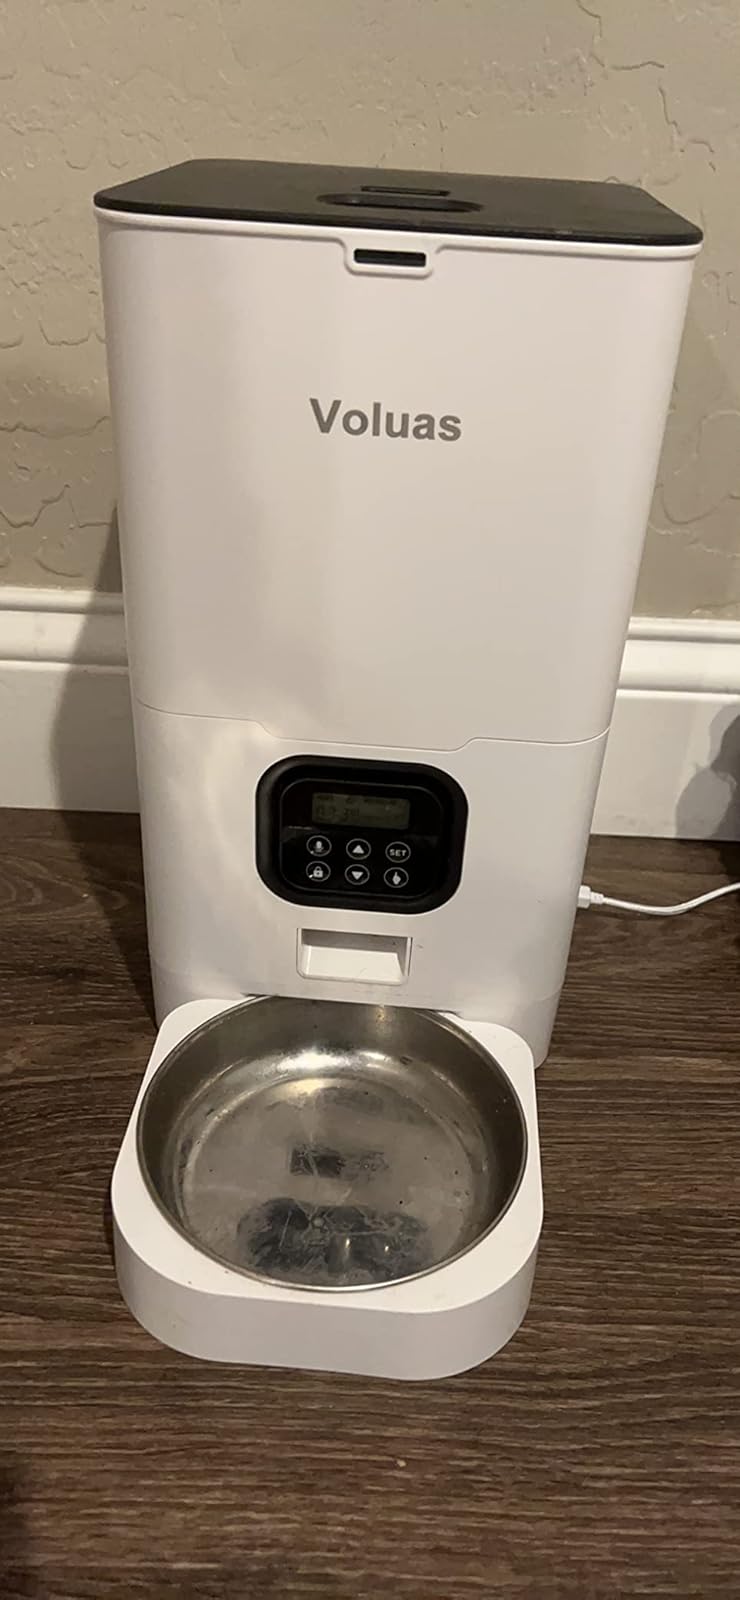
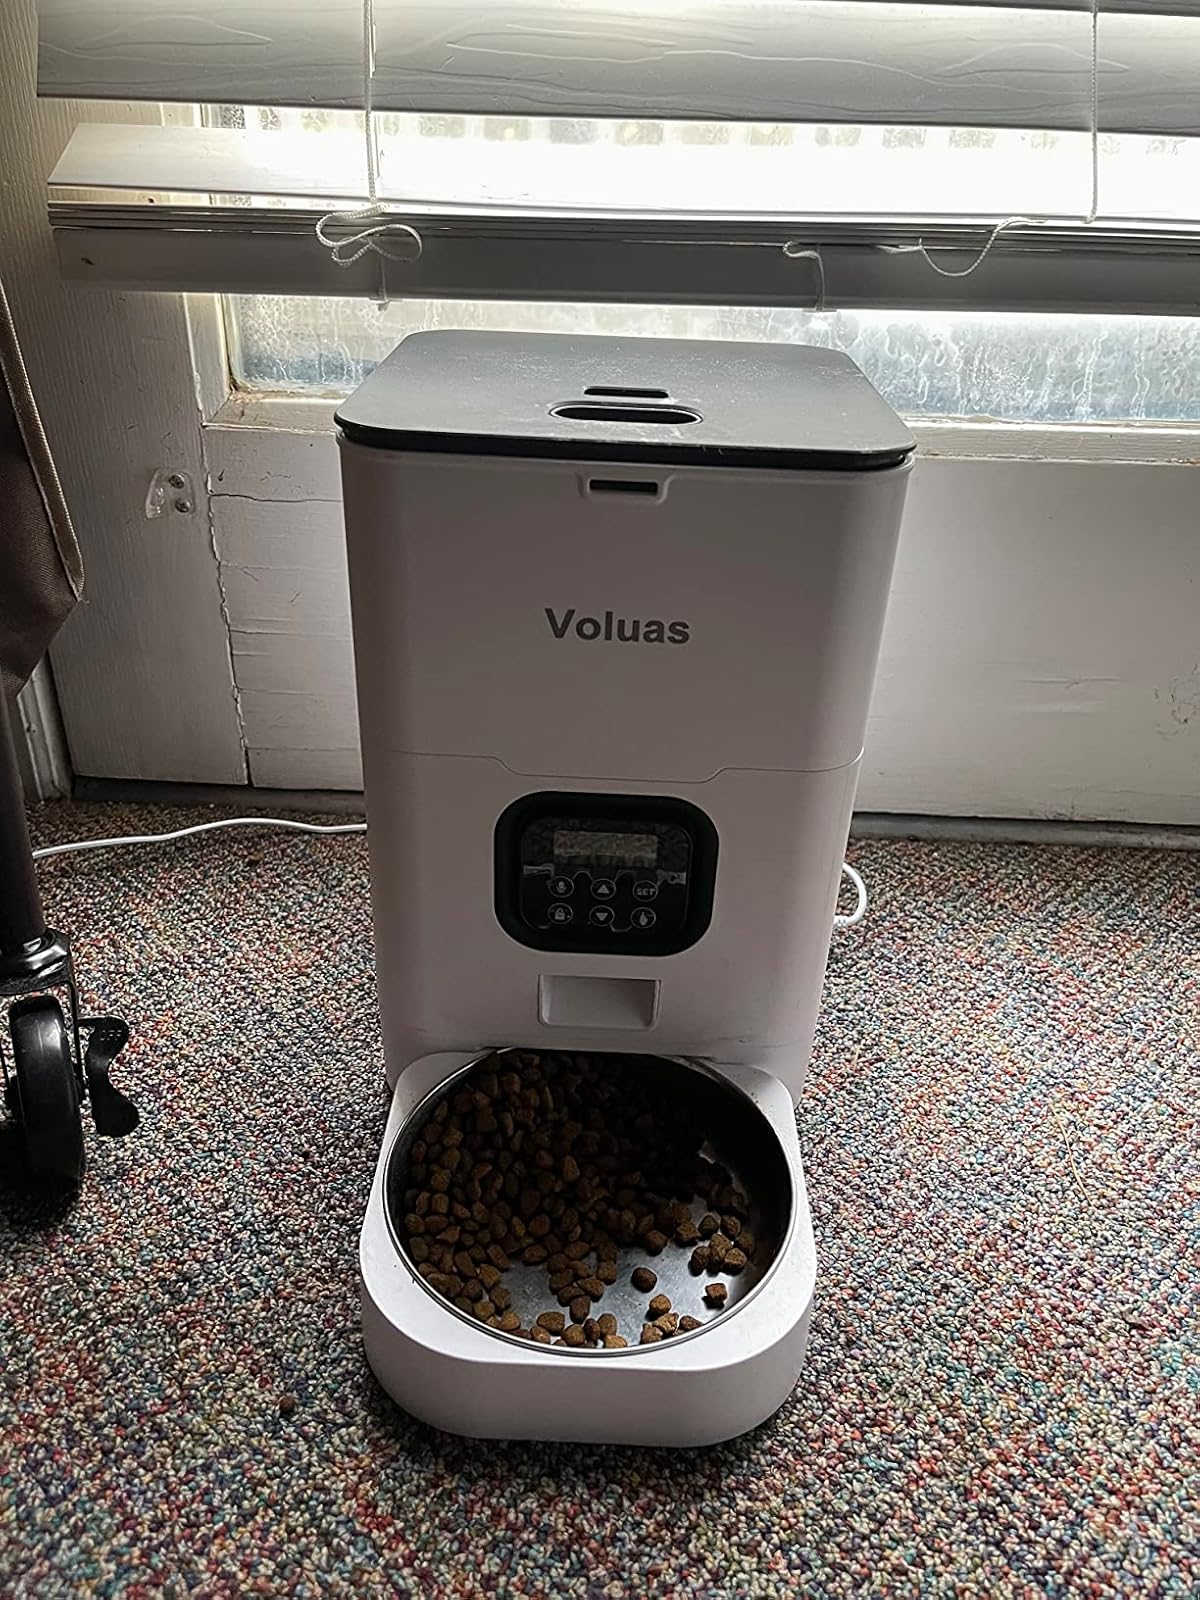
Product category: items_feeder
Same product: yes